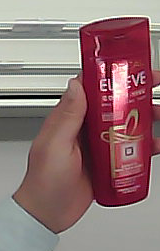
Product: loreal_shampoo